Mon Niye Kachakachi

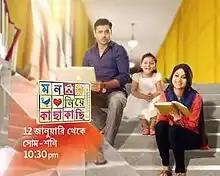
Promotional poster

Mon Niye Kachakachi is a Bengali language soap opera that premiered on Star Jalsha on 12 January 2015. The show was produced by Mahendra Soni and Shrikant Mohta under their production company Shree Venkatesh Films. It is the remake of the Hindi show "Yeh Hai Mohabbatein", which stars Karan Patel and Divyanka Tripathi in the lead roles.